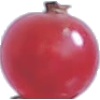
Label: redcurrant